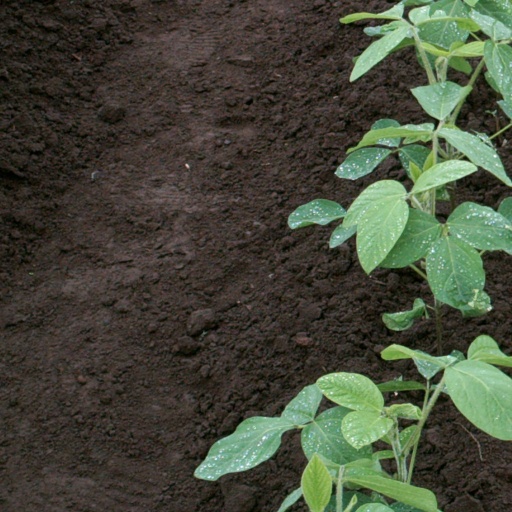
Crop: soybean